John Taylor Lewis

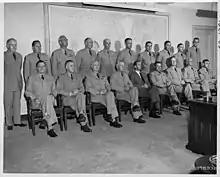
Army commanders in the United States and certain overseas commanders meet with Secretary of the Army Frank Pace and General J. Lawton Collins, Army Chief of Staff, in the Pentagon in routine sessions, June 5, 1952. Major General John T. Cole is stood fourth from the left, between Major General Lester J. Whitlock (left) and Major General Horace L. McBride (right).

During World War I he served in France. After the war he remained in France as a military attaché at the U.S. Embassy in Paris. In the 1920s he was assigned as an instructor at the Fort Monroe, Virginia Coast Artillery School. In the early 1930s Lewis served as a member of the Coast Artillery Board at Fort Monroe. In 1933 he began attendance at the Army Command and General Staff College, from which he graduated in 1935. In 1938 Lewis graduated from the Army War College.